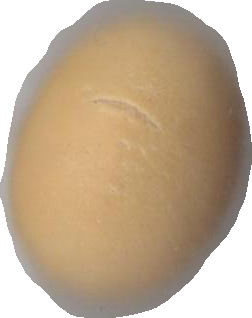
Variety: Grobogan